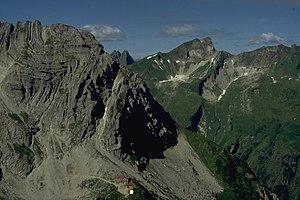
Le Wiedemer Kopf est une montagne culminant à 2 166 m d'altitude dans les Alpes d'Allgäu. Il est le sommet septentrional d'une crête formée avec le Kreuzkopf. Le Wiedemer Kopf se distingue par sa curieuse stratification. À sa base, au nord-est, se situe le Prinz-Luitpold-Haus.